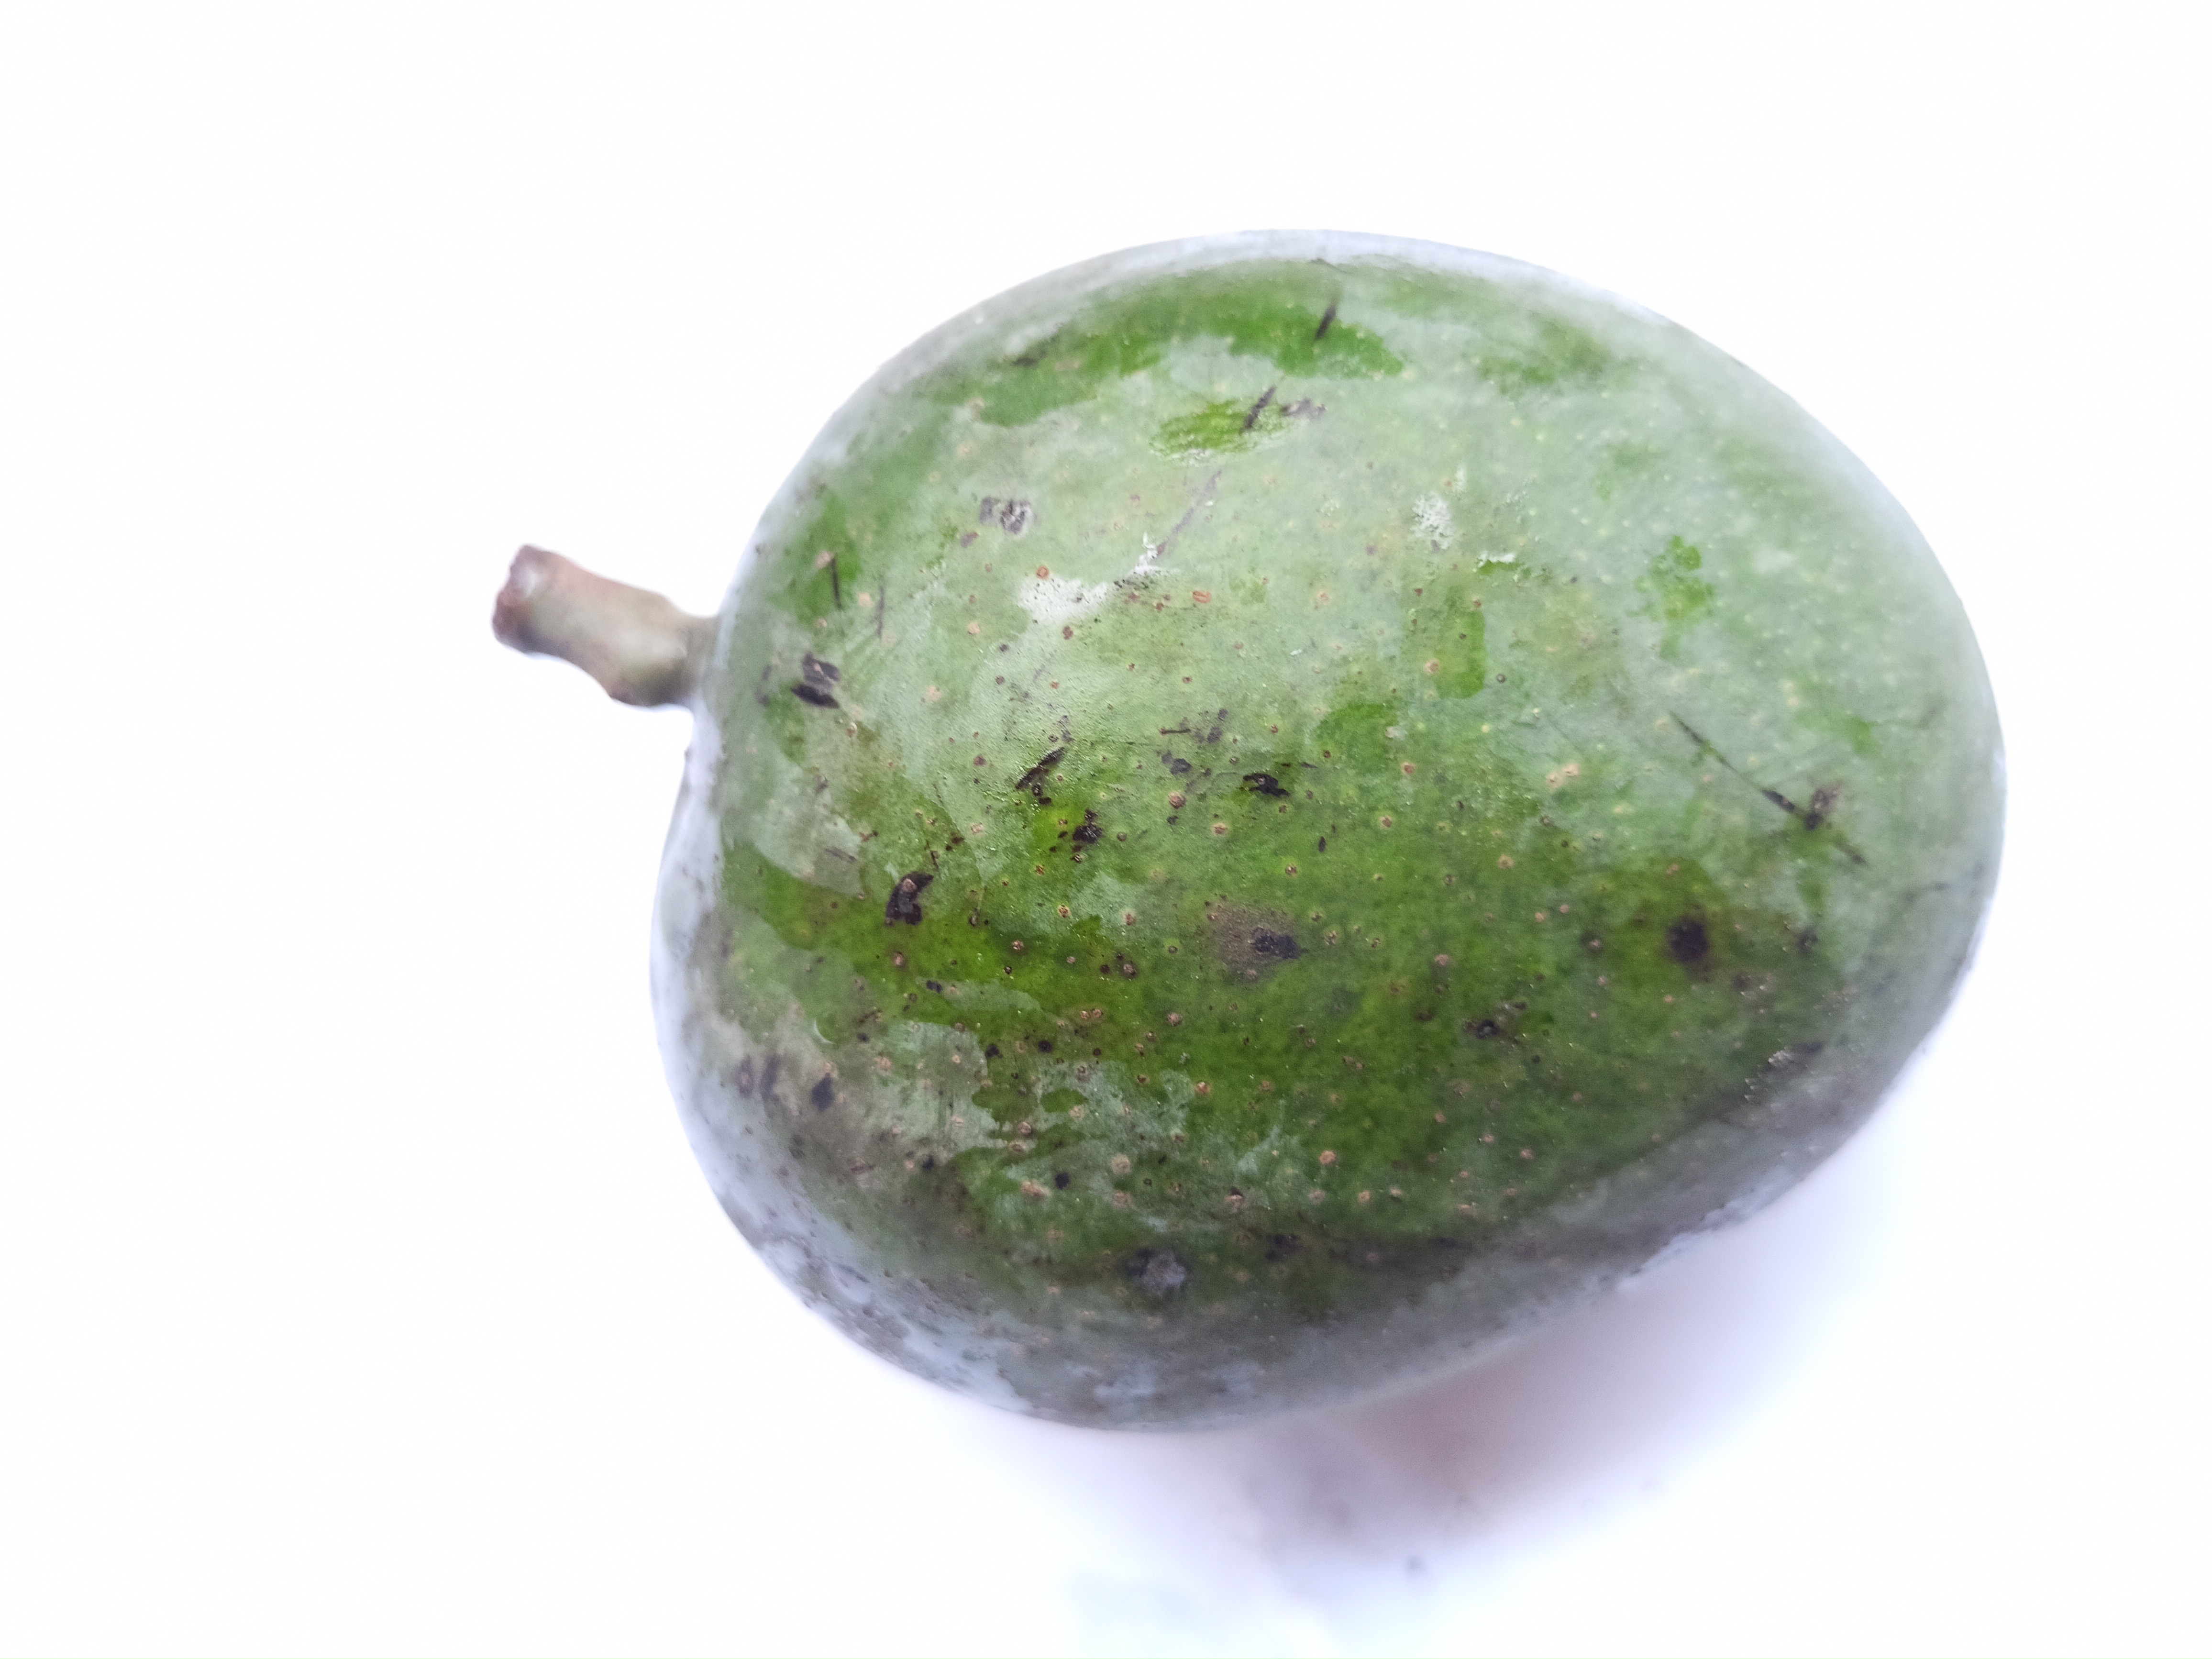
Mango variety: Khrishapat